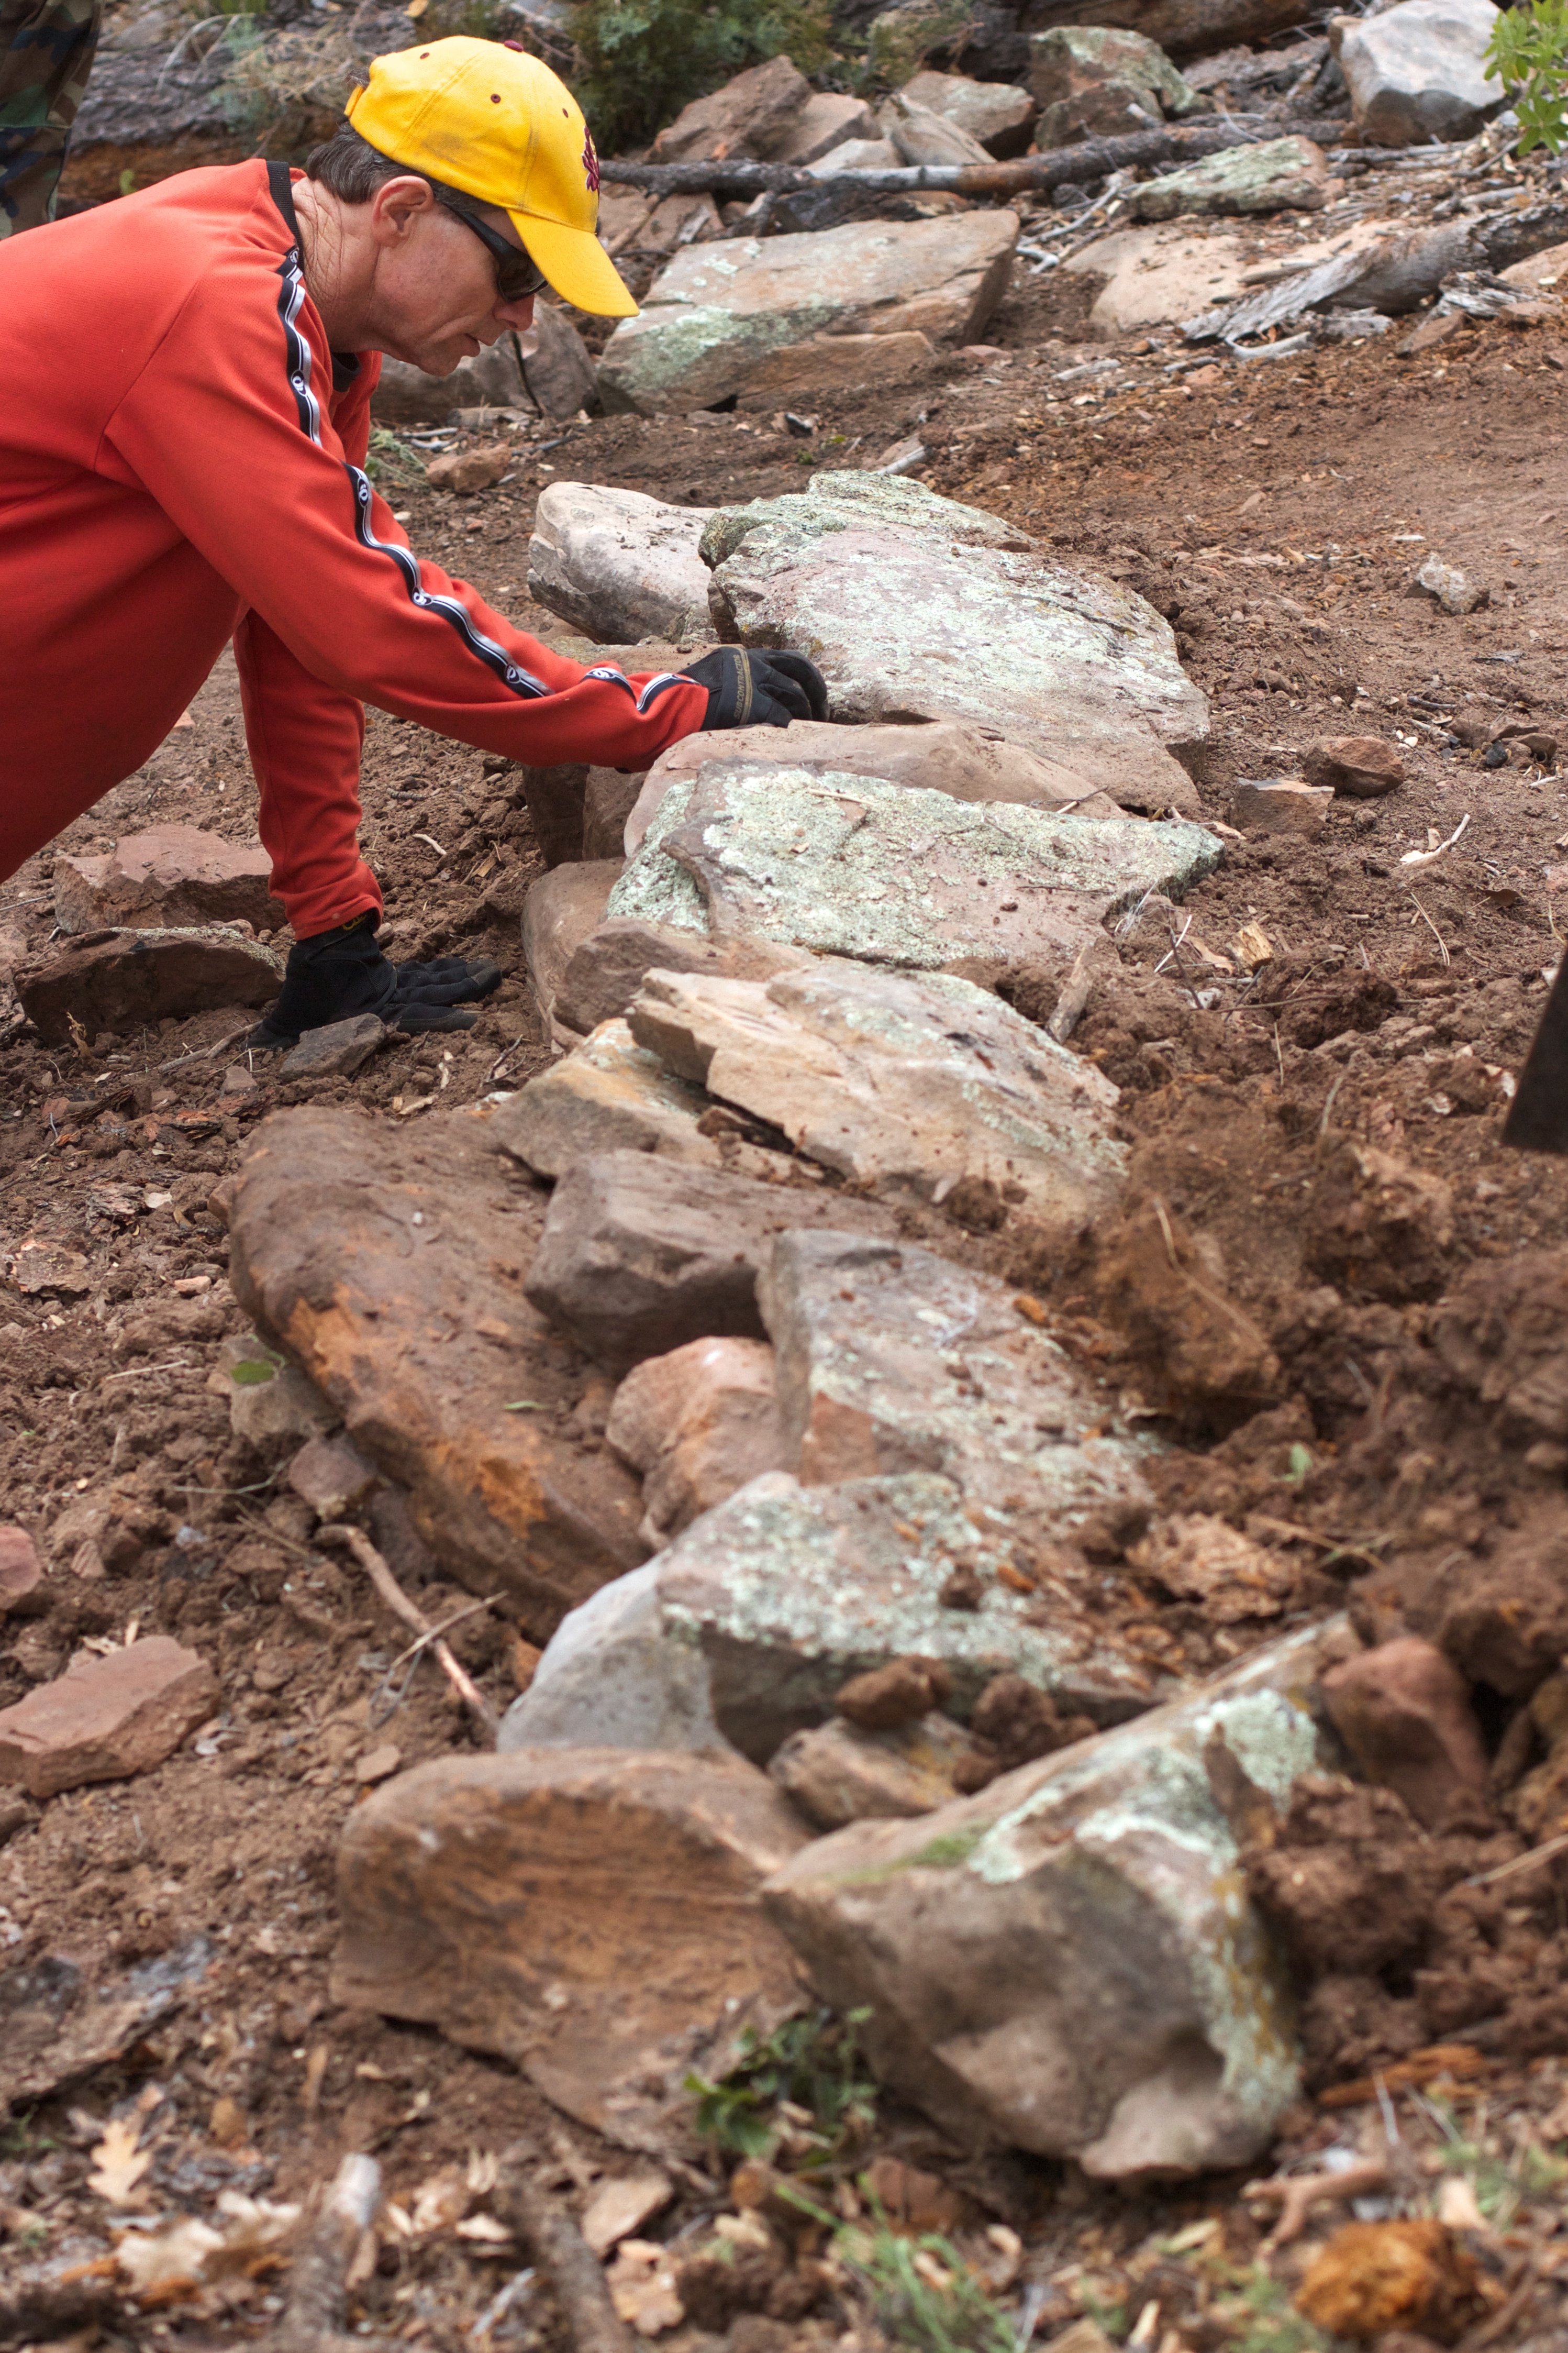
trail, soil, geology, pstrails, geological phenomenon